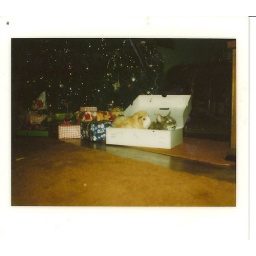
my sisters cat Kiwi under the christmas tree with my guinea piggie Skeeter Pig...they were buds!